Bristol Cathedral

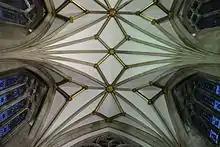
Lierne ribs in the vaults of Bristol Cathedral

The eastern end of Bristol Cathedral is highly unusual for a number of reasons. Firstly, it was conceived as a hall church, meaning that the aisles are the same height as the choir. While a feature of German Gothic architecture, this is rare in Britain, and Bristol cathedral is the most significant example. In the 19th century, G. E. Street designed the nave along the same lines. The effect of this elevation means that there are no clerestory windows to light the central space, as is usual in English Medieval churches. The north and south aisles employ a unique manner where the vaults rest on tie beam style bridges supported by pointed arches. All the internal light must come from the aisle windows which are accordingly very large. In the choir, the very large window of the Lady chapel is made to fill the entire upper part of the wall, so that it bathes the vault in daylight, particularly in the morning.